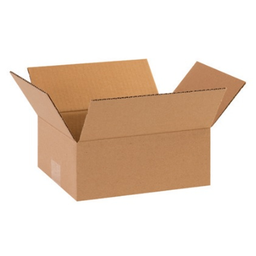
Label: cardboard